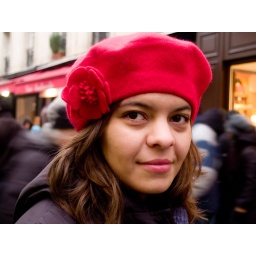
The Girl with the red flower in Montmatre